Marion Ross

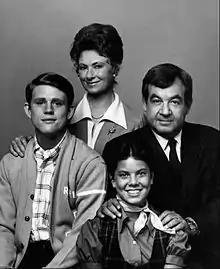
"Happy Days" press photo, 1974

Ross' best known role is on the sitcom "Happy Days", which aired for 11 seasons on ABC, from 1974 to 1984, having to appear in almost every episode of the series, with the exception of 2. She portrayed matriarch Marion Cunningham, mother of Richie, Joanie, and (briefly) Chuck. She received Primetime Emmy Award nominations for her work on the show in 1979 and 1984. Ross later reprised Marion Cunningham on the spin-off series "Joanie Loves Chachi" and on "Family Guy". Between 1978 and 1986, she appeared as different characters on "The Love Boat". In the final (#9) 1986–87 television season, Ross became a series regular, playing Emily Haywood, who was the love interest of Captain Stubing, played by Gavin MacLeod. She later starred in the short-lived, critically acclaimed comedy-drama "Brooklyn Bridge", which ran on CBS from 1991 to 1993. The series won a Golden Globe Award and was nominated for a Primetime Emmy Award following its first season. Ross also appeared on the game show "Password Plus" in 1979.